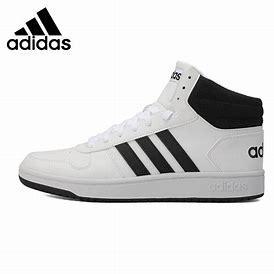
Brand: adidas
Model: neo Adidas NEO Hoops 2 Mid